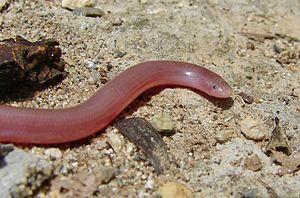
Xerotyphlops vermicularis est une espèce de serpents de la famille des Typhlopidae.